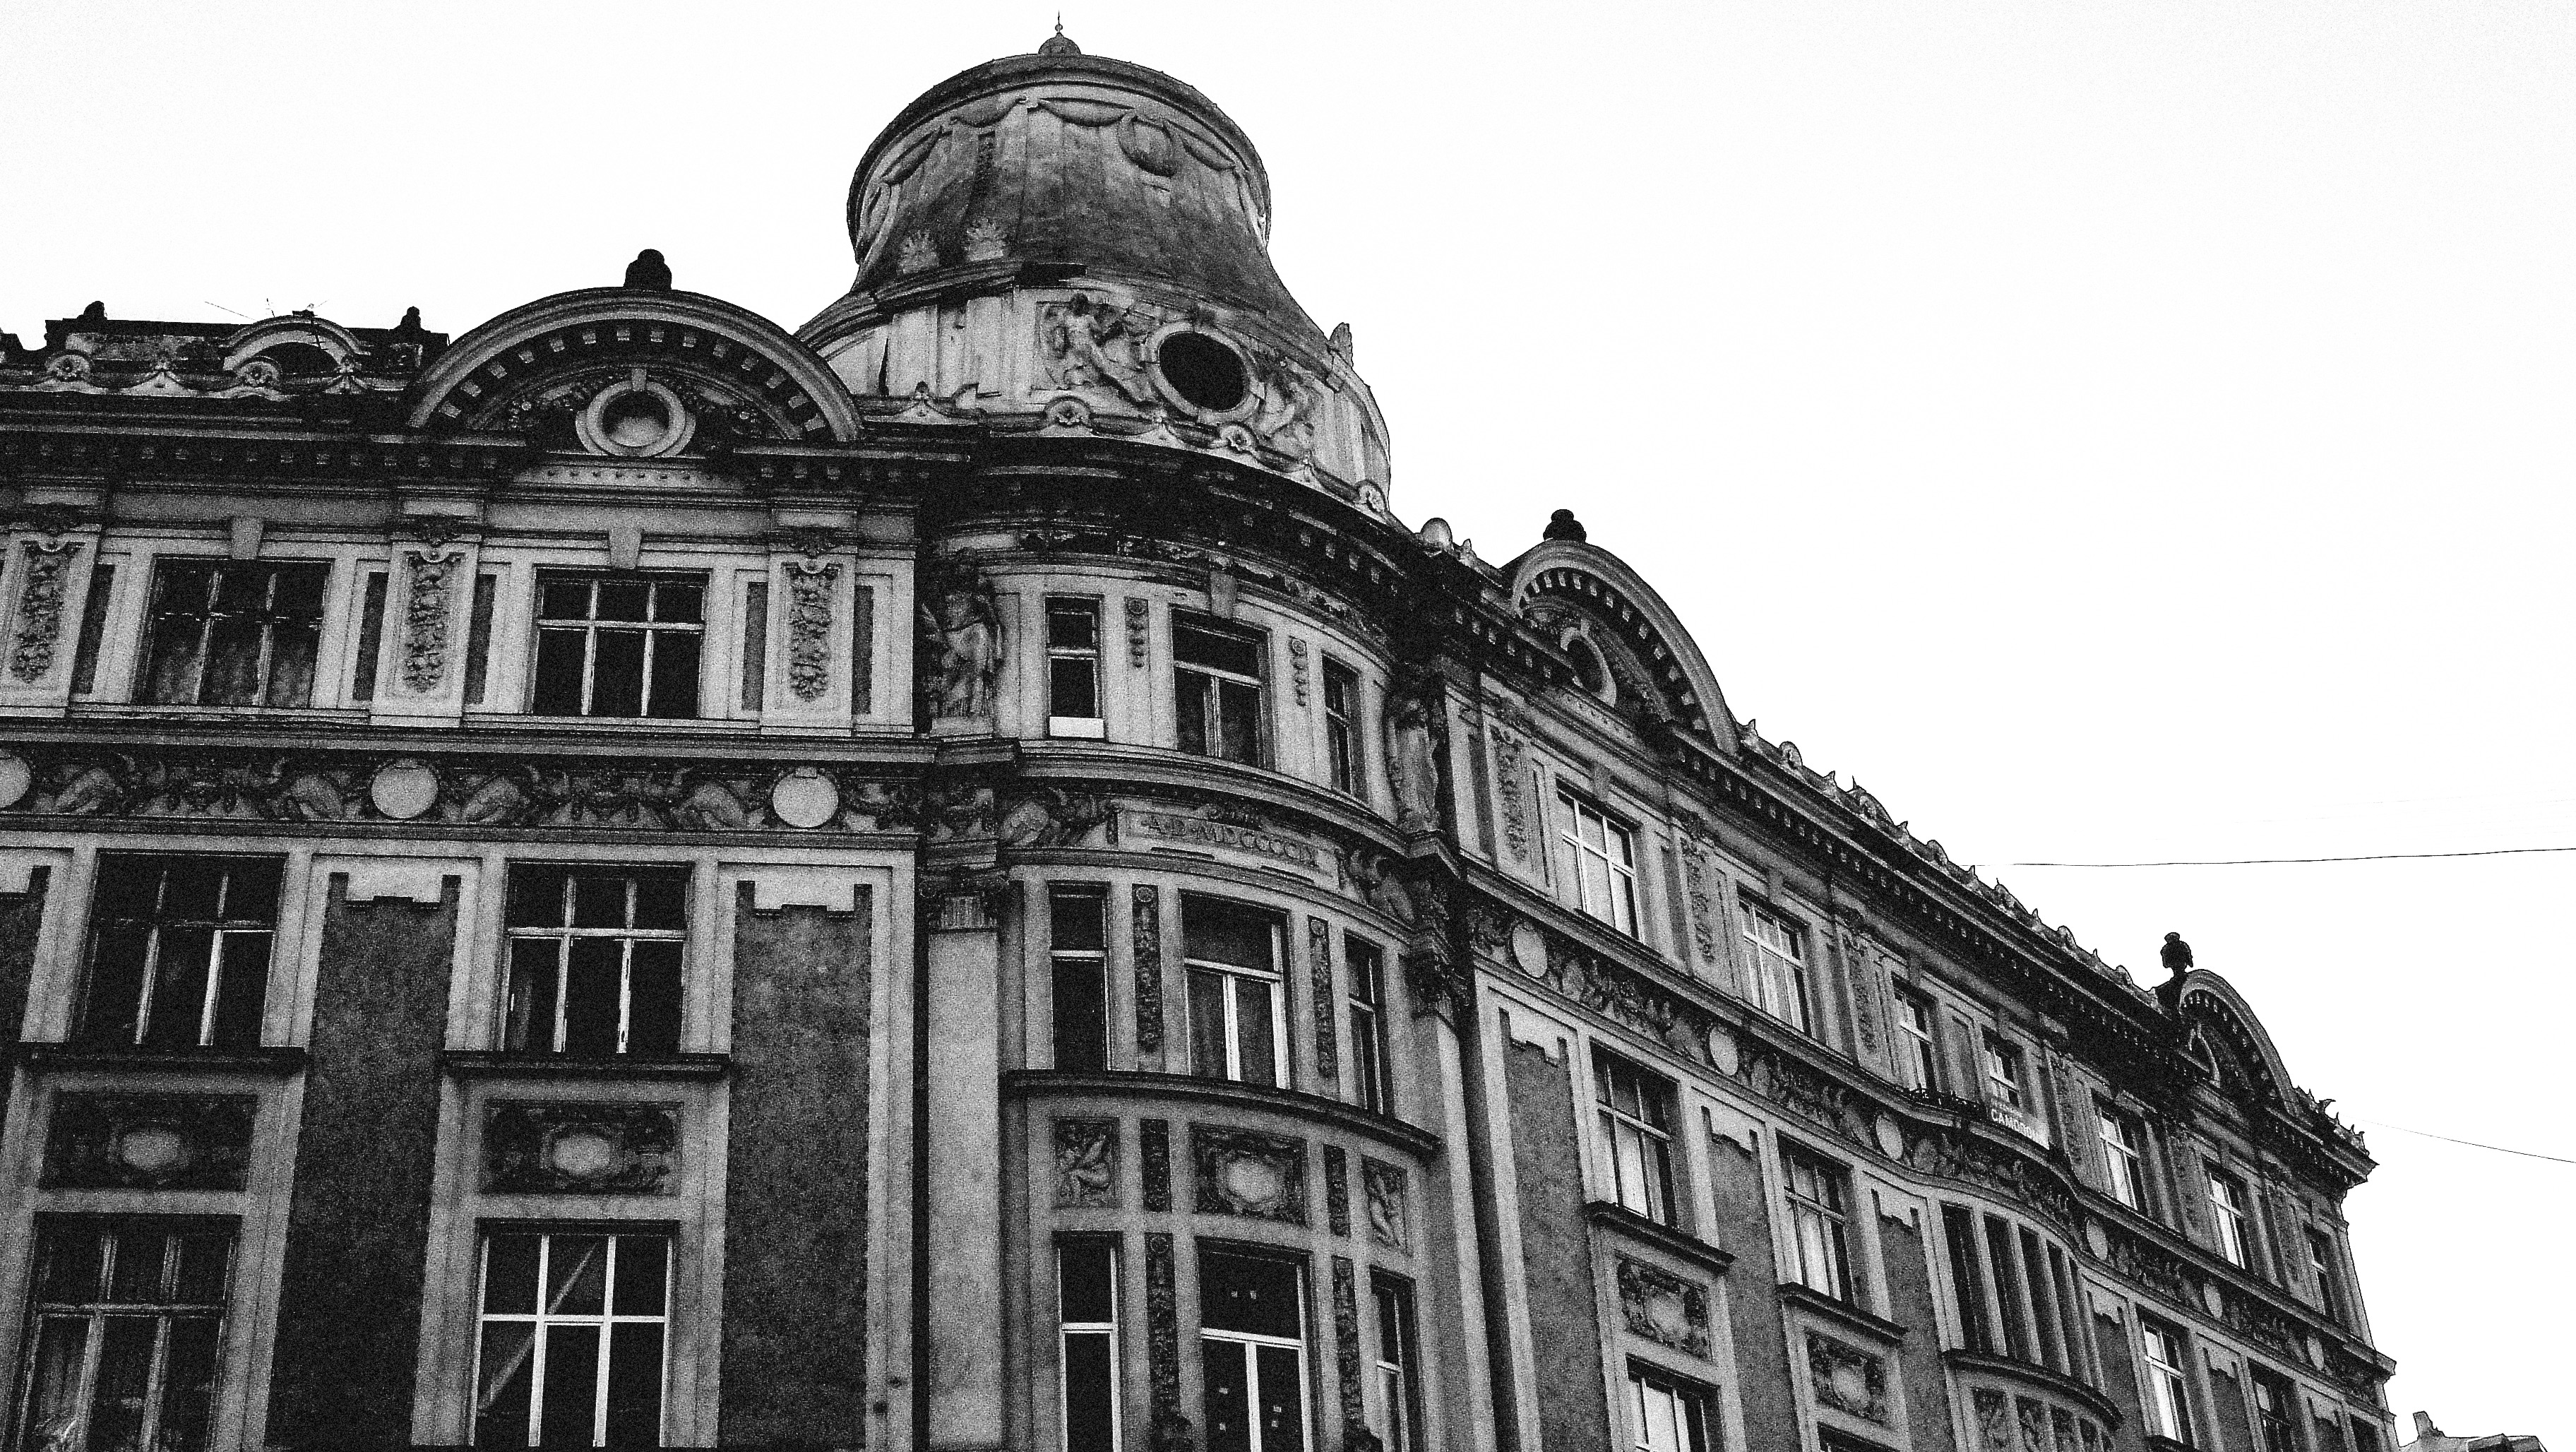
black and white, architecture, town, building, cityscape, landmark, facade, monochrome, metropolis, monochrome photography